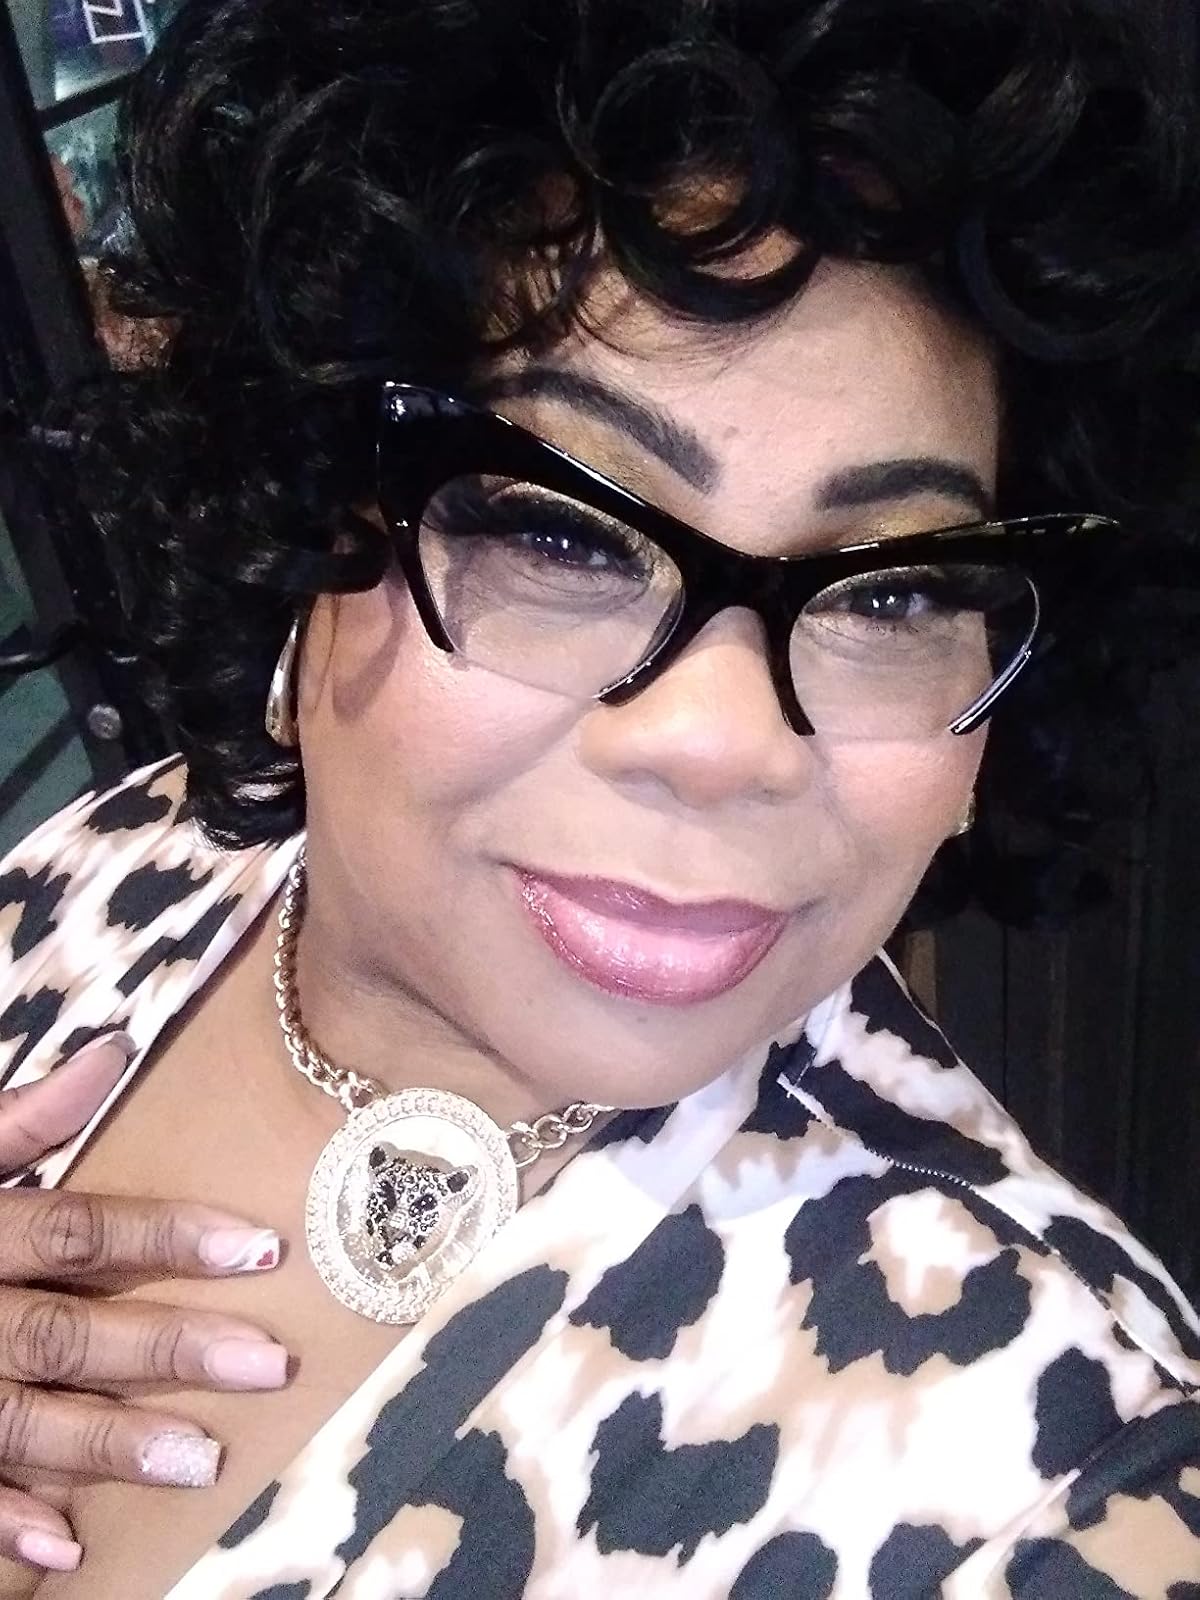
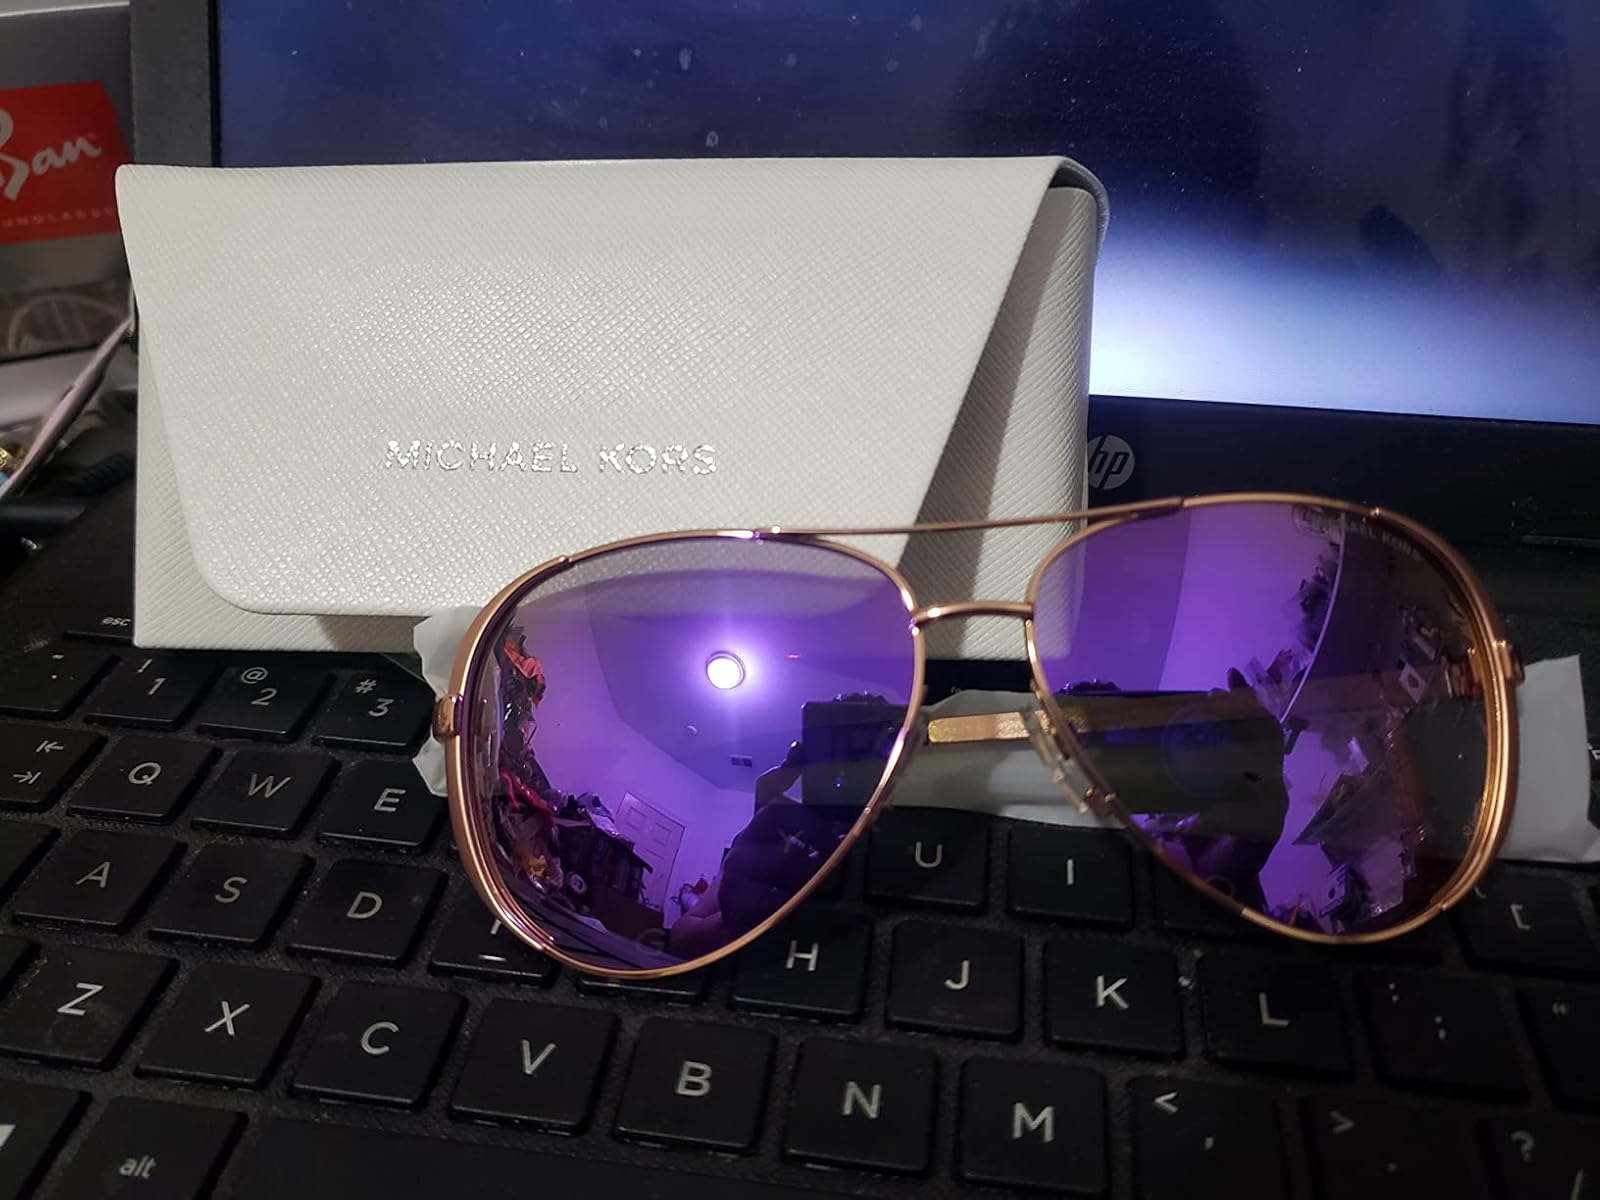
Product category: accessories_sunglasses
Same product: no